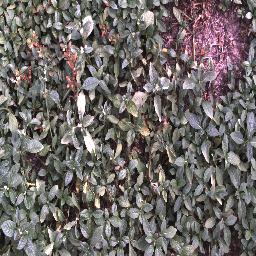
Label: negative